Cocoa Police Department

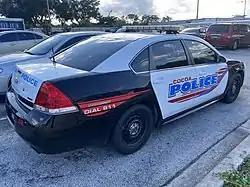
Previous black and white livery, with "police-and-swoosh" logo reminiscent of Washington, DC Police patrol cars.

The Cocoa Police Department utilizes several styles of vehicles for their operations. As with most American law enforcement agencies, the department mainly purchases domestically produced vehicles. Previously, the CPD utilized a LAPD-style "black-and-white" livery. The current vehicles are mostly solid black with white letters, with a few specialty vehicles displaying solid white body paint with black letters. Other vehicles used by the command staff and the Criminal Investigations Division (CID) are unmarked of various colors, although still containing two-way radio communications, siren, and interior emergency-vehicle red and/or blue lighting. The department also maintains an unmarked Ford Transit prisoner transport van.